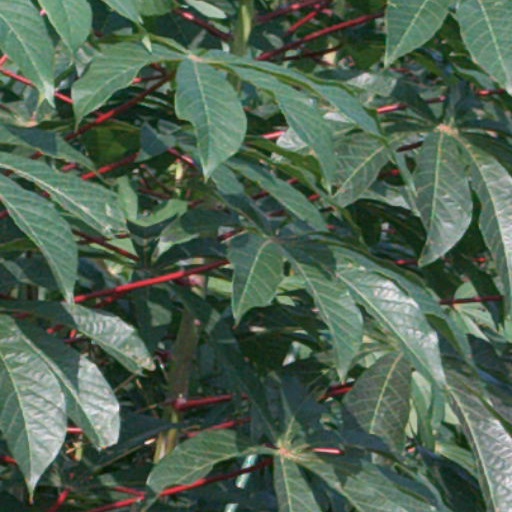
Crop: cassava